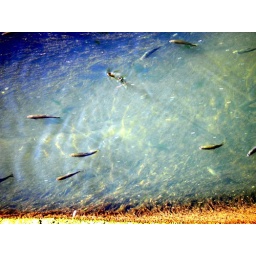
fish playing in the storm drain just before it feeds into the river Aire.